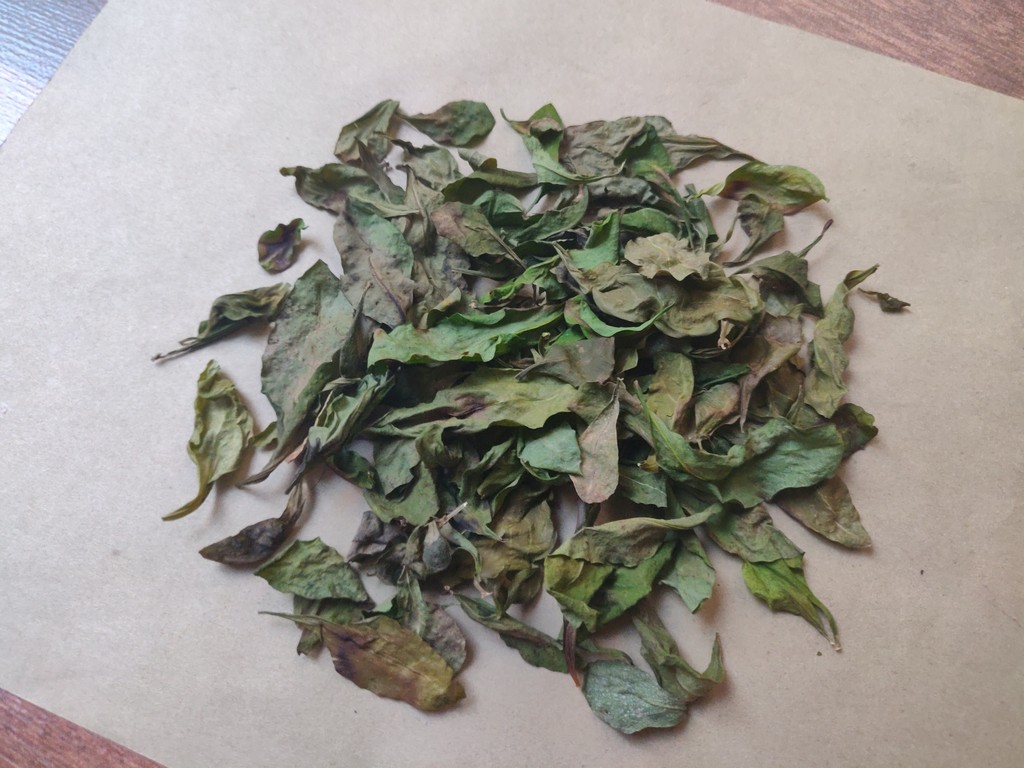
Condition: Dried
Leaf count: multiple
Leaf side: unknown